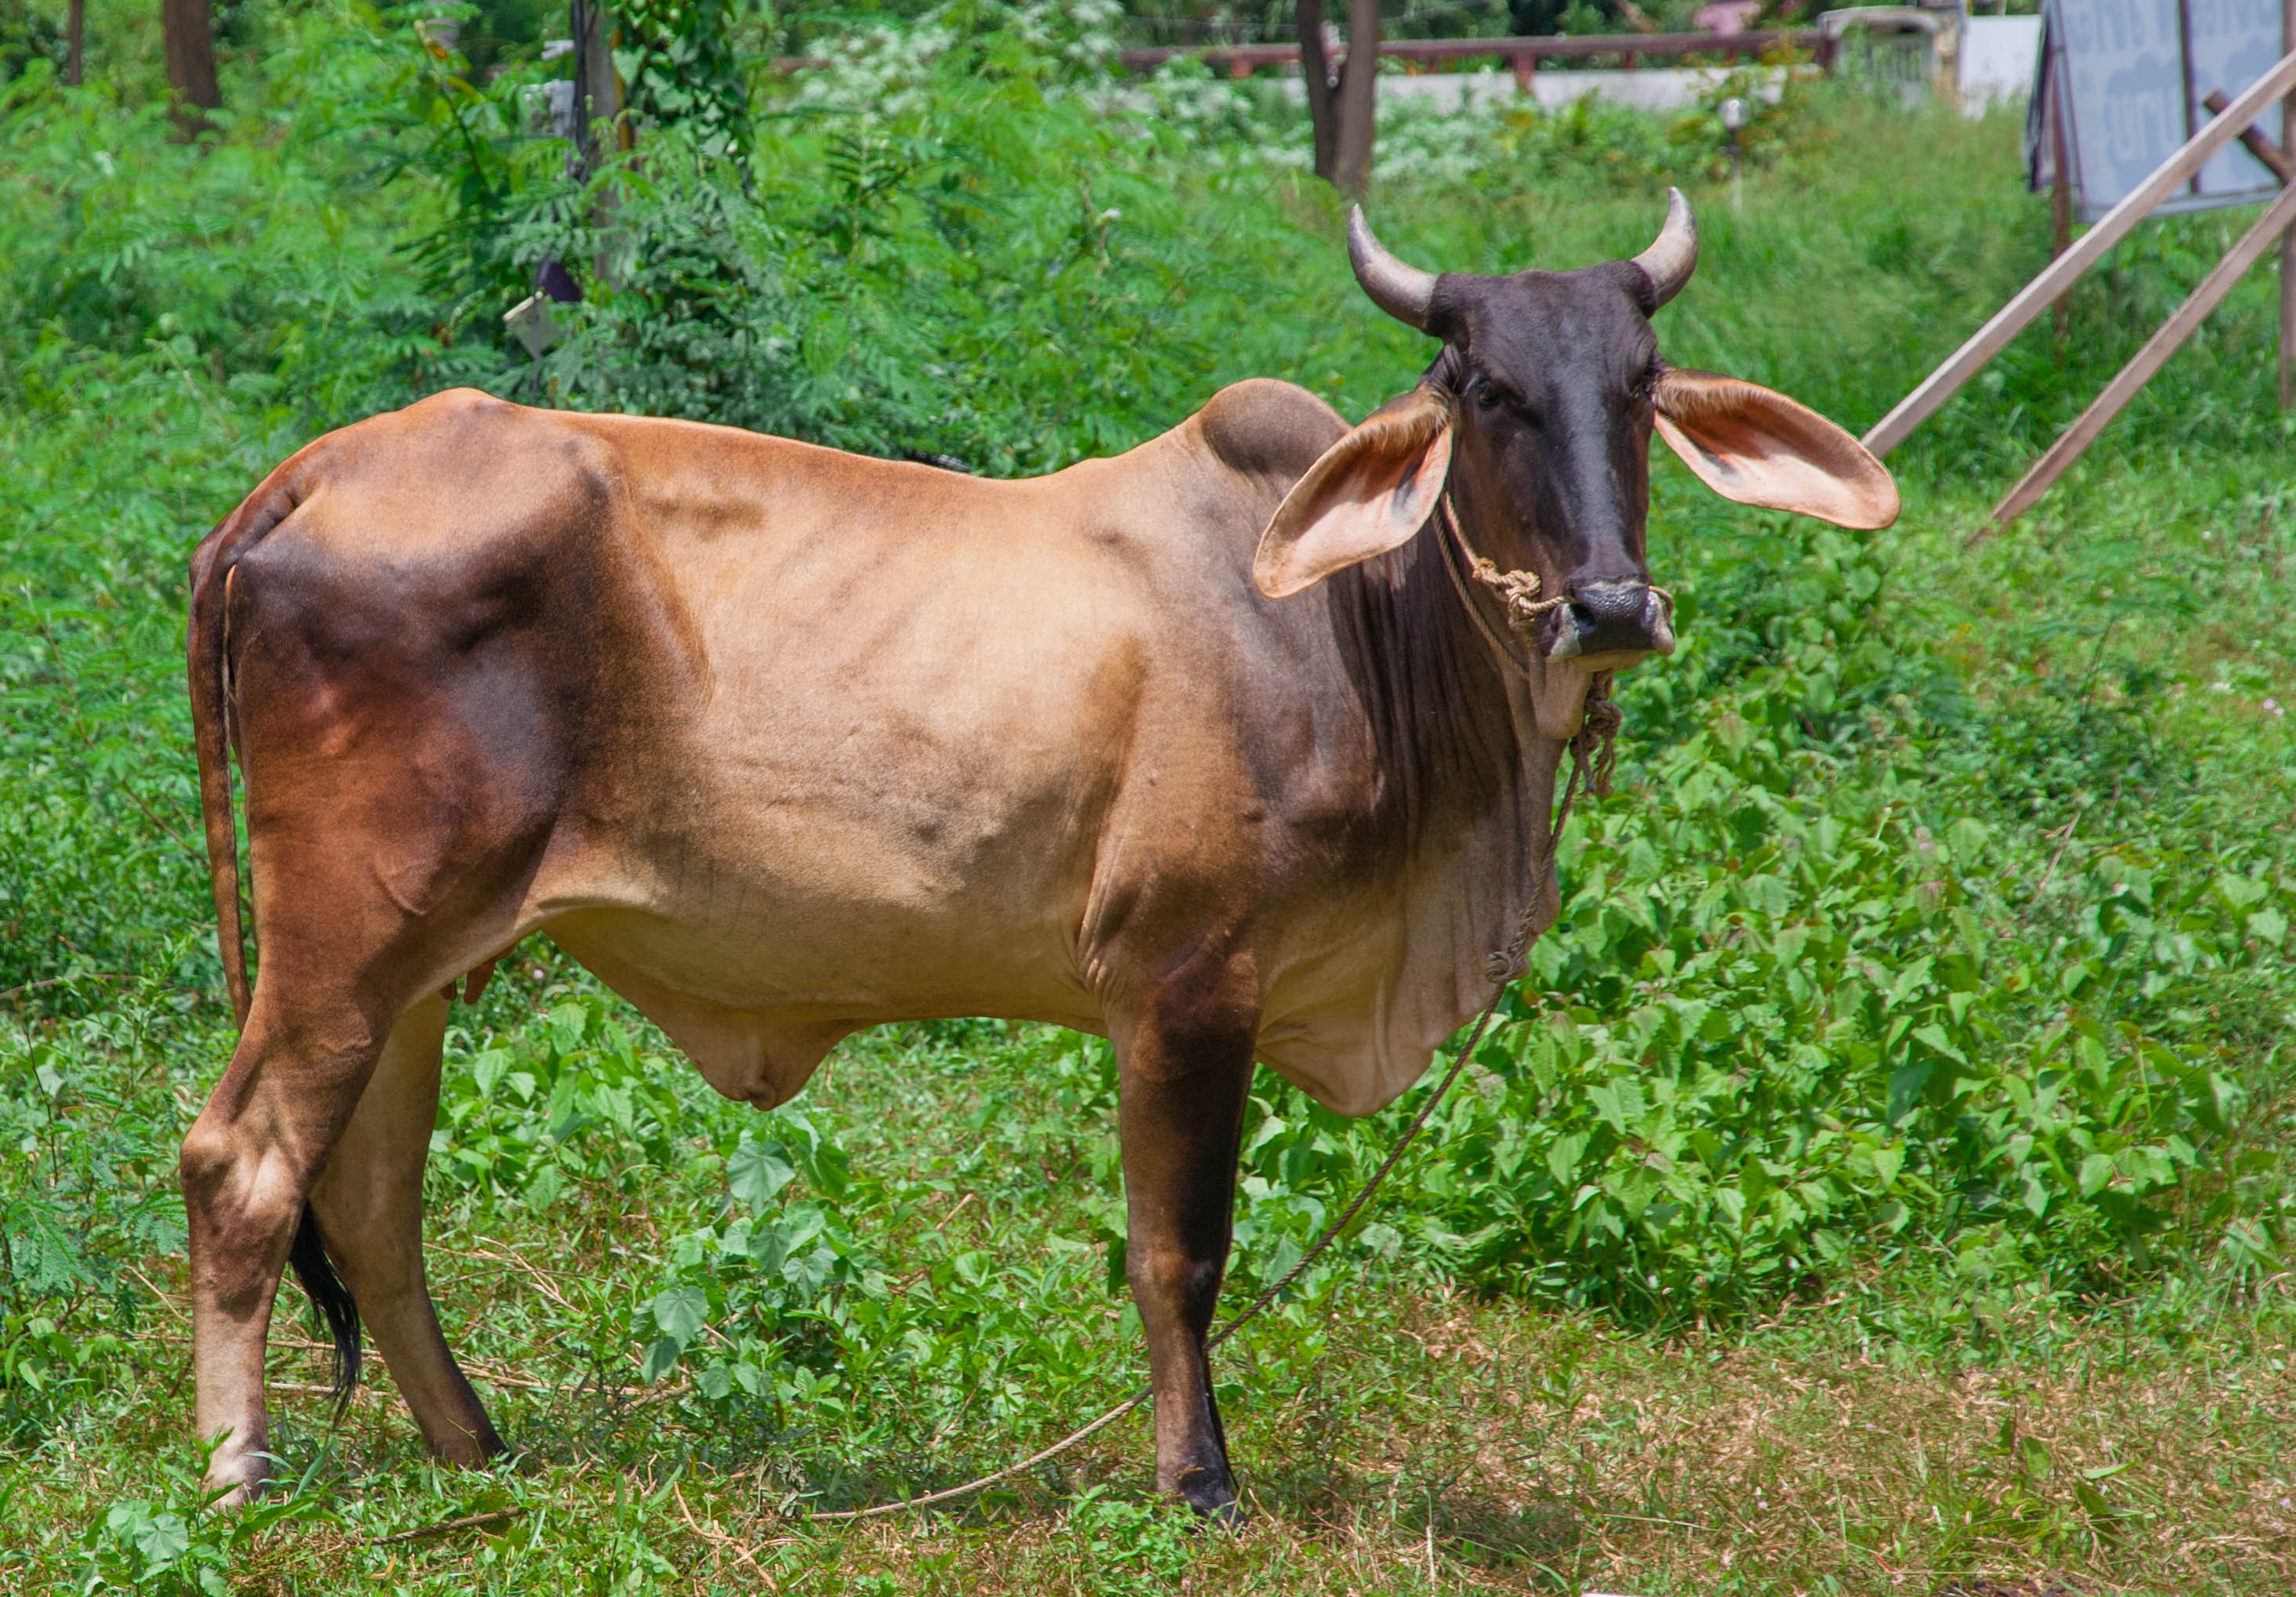
grass, meadow, animal, wildlife, horn, cow, pasture, grazing, mammal, fauna, thailand, bull, vertebrate, ox, pack animal, cattle like mammal, cow goat family, texas longhorn